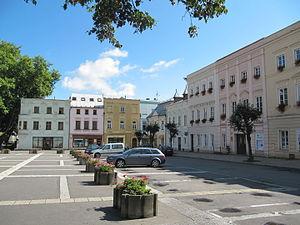
Odry est une ville du district de Nový Jičín, dans la région de Moravie-Silésie, en République tchèque. Sa population s'élevait à 7 227 habitants en 2019.